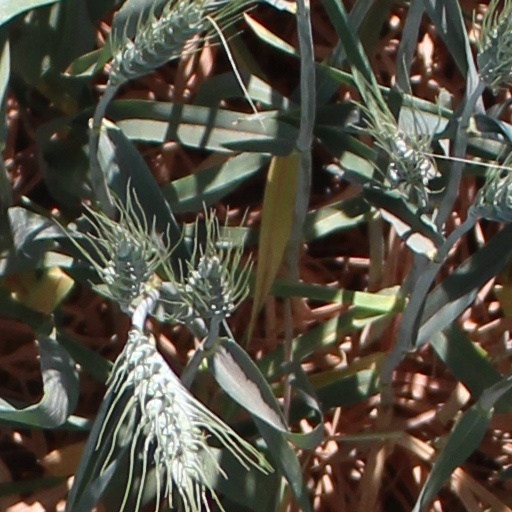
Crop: wheat